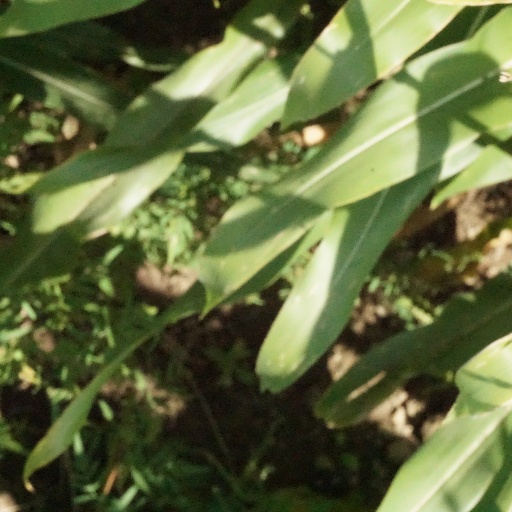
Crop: maize; corn